Fall of Tripoli (1289)

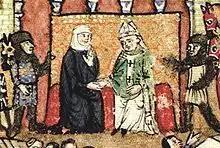
After Bohemond VII's death in 1287, his mother the dowager countess Sibylla of Armenia attempted to appoint the Bishop of Tortosa Bartholomew (pictured) to rule on her behalf.

The knights and barons united in 1288 to countermand the Bohemond family's dynastic claims and replace it with a republican style commune under the leadership of Bartholomew Embriaco of Gibelet, Lord of Besmedin in Byblos. They petitioned Genoa for support. The Genoese consuls agreed, on the condition that they receive larger quarters in the old part of Tripoli and increased residency privileges. Benedetto Zaccaria (c.1235–1307), an adroit Genoese merchant magnate was seconded to Tripoli to negotiate terms. Benedetto had no scruples about brokering secret and conflicting compacts. He persuaded Lucia to extend Genoa's concessions, on the threat, according to the Templar of Tyre, of bringing out fifty galleys from Genoa and assuming control himself. Bartholomew also secretly negotiated with Lucia, agreeing to recognise her title provided she accept the authority of the commune and not grant the Genoese any additional concessions. When the arrangements between Lucia and Benedetto became public, concern was voiced about the unfair advantage of Genoese maritime trading operations in the region. The 'Templar of Tyre' reports that "two people went down to Alexandria" to apprise the sultan that the Genoese, if left unchecked, would potentially dominate the Levant and obstruct or eliminate Mamluk trade: "the Genoese will pour into Tripoli from all sides; and if they hold Tripoli, they will rule the waves, and it will happen that those who will come to Alexandria will be at their mercy ... This thing bodes very ill for the merchants who operate in your kingdom". The communication produced an immediate effect. With an excuse to break his truce with Tripoli, Qalawun embarked on military preparations to attack Tripoli.